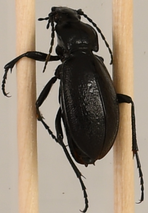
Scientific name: Carabus taedatus
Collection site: Niwot Ridge NEON (NIWO), plot NIWO_013